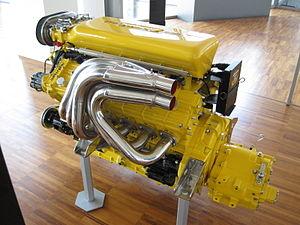
Musée Lamborghini - Moteur L 900 I - V12 - 9,3 Litres - 1993